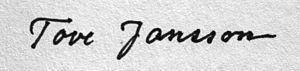
Tove Marika Jansson, née le 9 août 1914 à Helsinki et morte le 27 juin 2001 dans la même ville, est une écrivaine, peintre, illustratrice et dessinatrice de bande dessinée finlandaise parlant suédois. En 1966, pour sa contribution en tant qu'auteure de livres pour enfants, elle reçoit le prix Hans-Christian-Andersen.